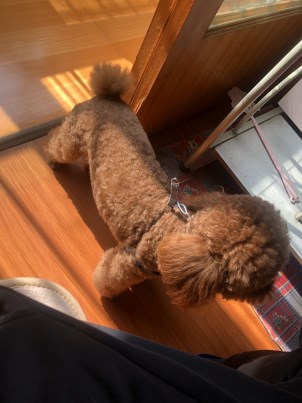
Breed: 7449-n000128-teddy